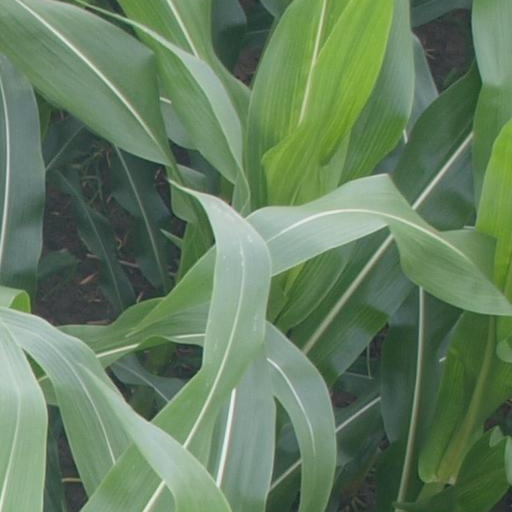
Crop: maize; corn